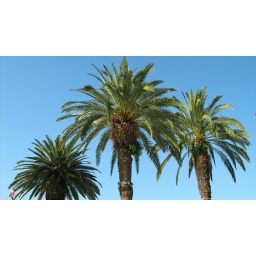
Palms against blue sky just outside of Split airport